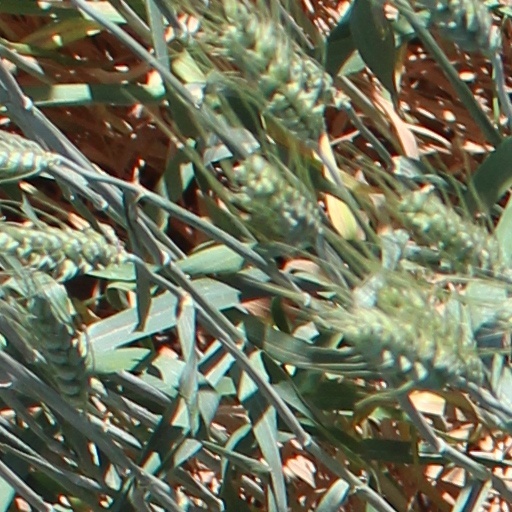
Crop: wheat